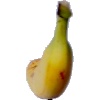
Label: Banana Lady Finger 1